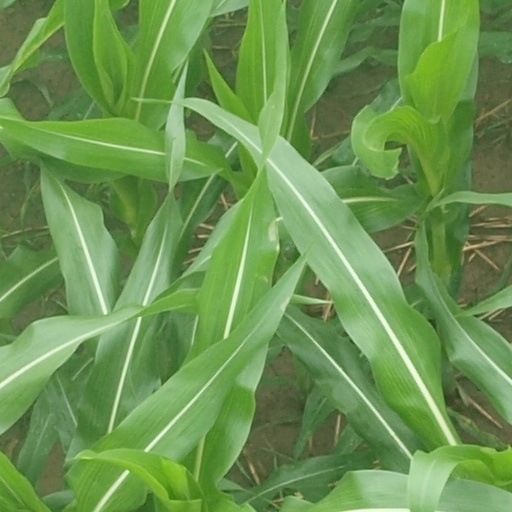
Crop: maize; corn